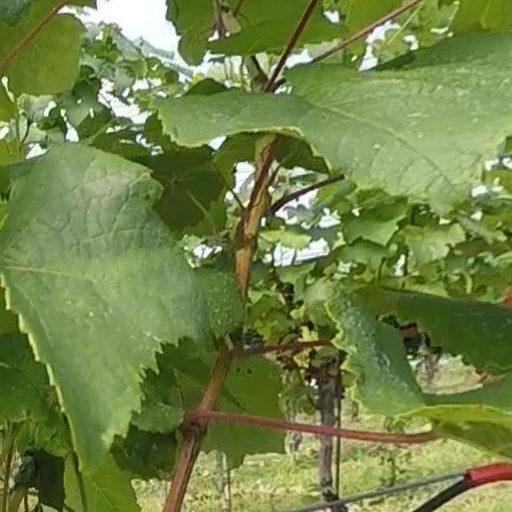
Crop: grape